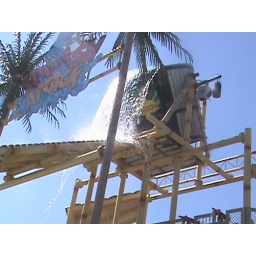
This was so much fun! You sand under it while gallons of water fall on your head!